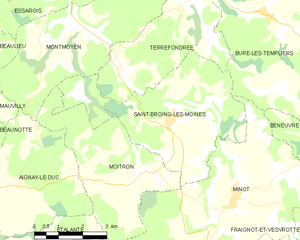
Saint-Broing-les-Moines est une commune française située dans le département de la Côte-d'Or en région Bourgogne-Franche-Comté.